Clara Converse

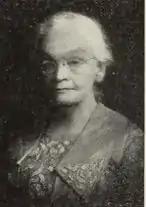
Photograph of Converse from 1929.

Clara Adra Converse (May 8, 1857 – January 24, 1935) was an American educator and missionary who joined the Woman’s Baptist Foreign Missionary Society and became a pioneer educator in Japan. After earning her credentials at the Vermont Academy and Smith College, Converse moved to Yokohama where she was influential in establishing girls' education. In addition to directing the "Soshin Jo-Gakko" (Truth Seeking Girls' School) for thirty-five years, she established several kindergartens. Her work to improve education for women in Japan was recognized by the Medal of Honor with Blue Ribbon in 1929.